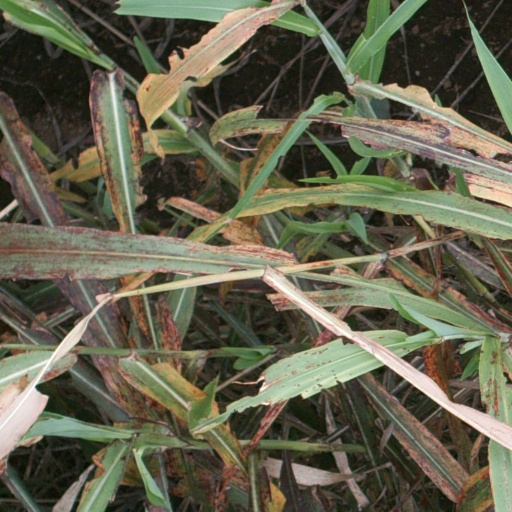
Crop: sorghum